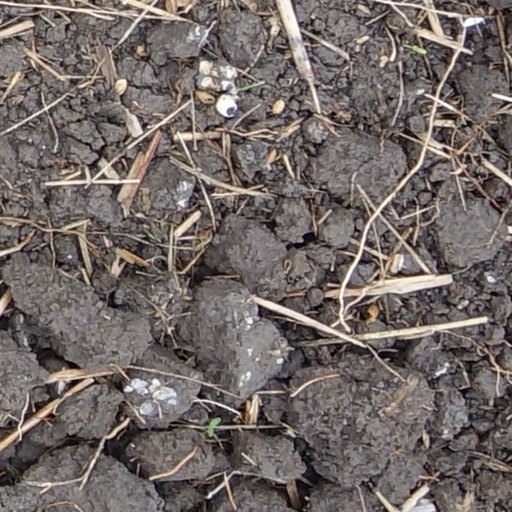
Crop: wheat